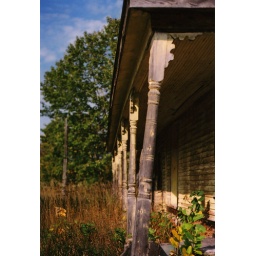
24 September 2007; fading yellow house in McMillan, Michigan.McMIllan is halfway between Newberry and Seney on M-28.